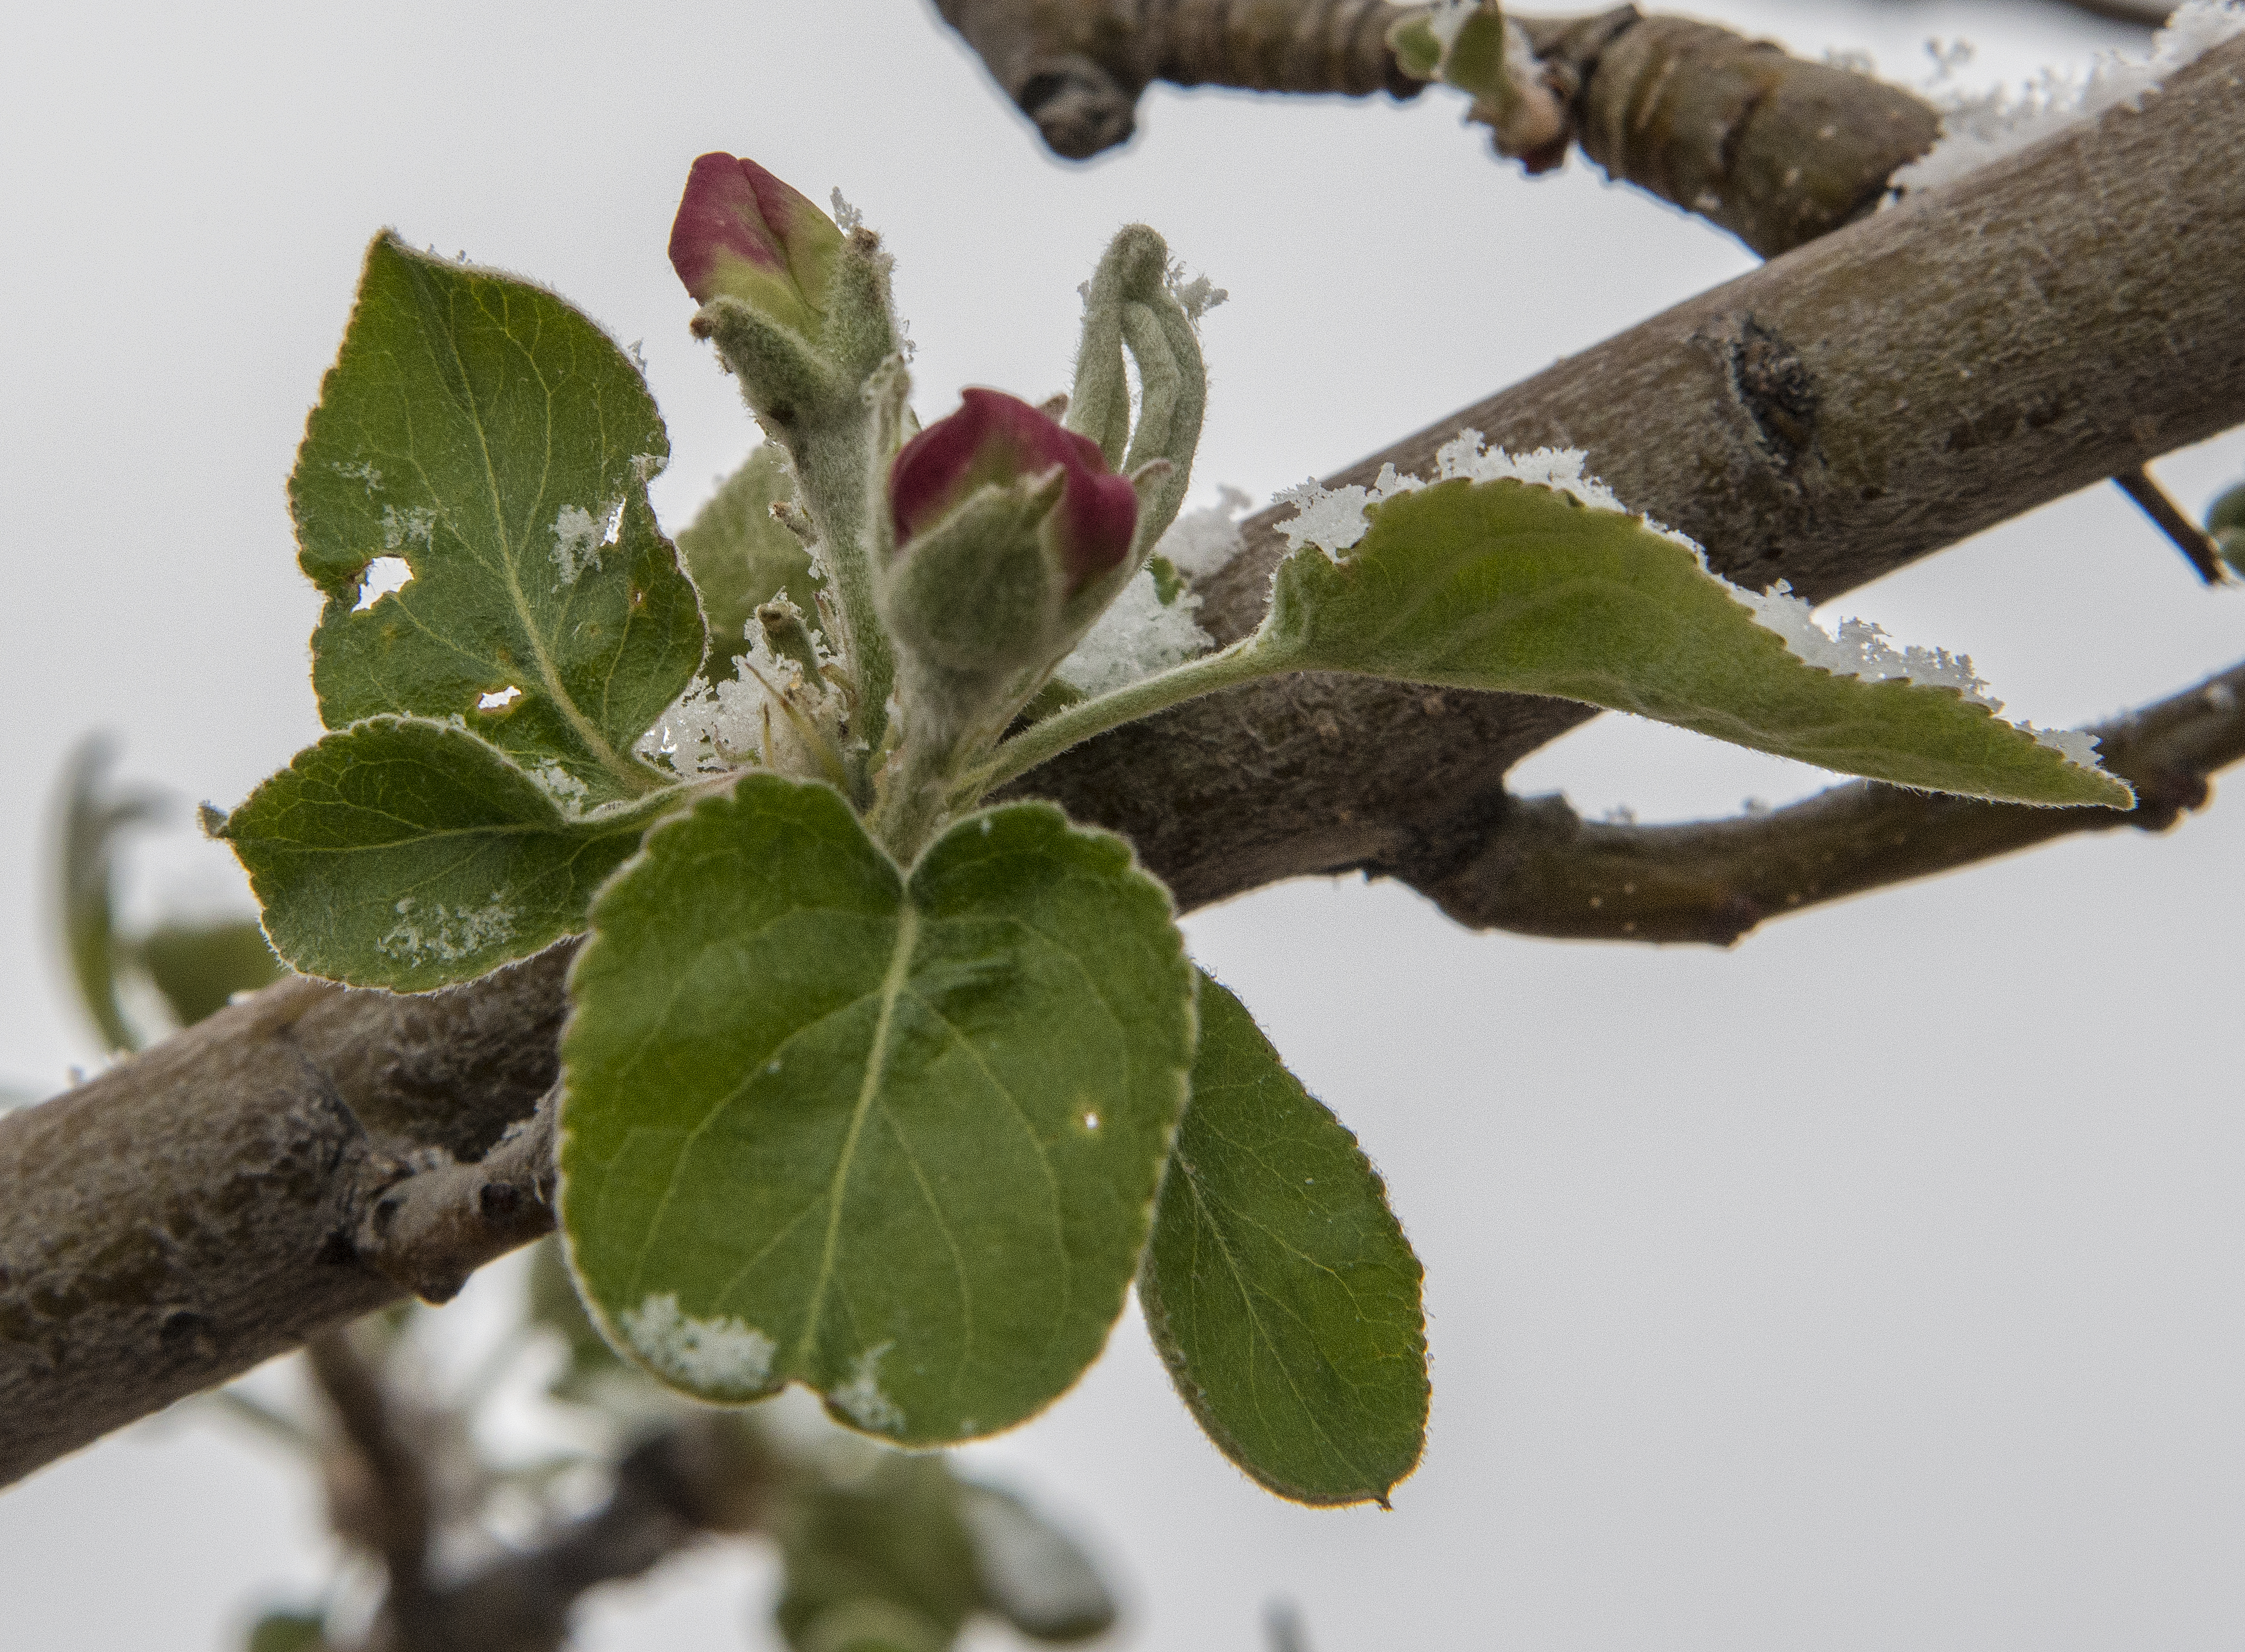
tree, branch, blossom, plant, leaf, flower, food, herb, produce, botany, flora, shrub, bud, flowering plant, woody plant, land plant